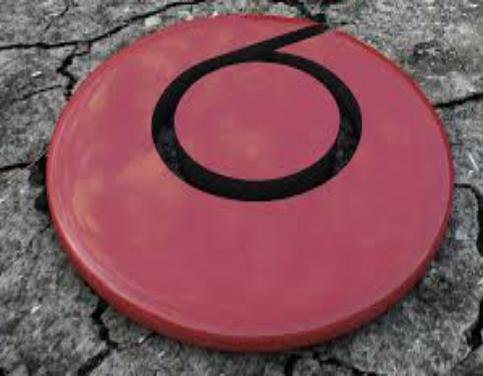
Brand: BEATS BY DRE
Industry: Electronic